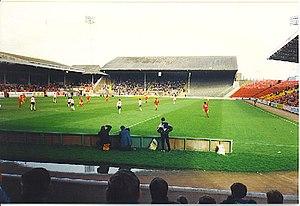
Le Pittodrie Stadium est un stade de football construit en 1899 et situé à Aberdeen qui accueille les matches à domicile de l'Aberdeen FC.